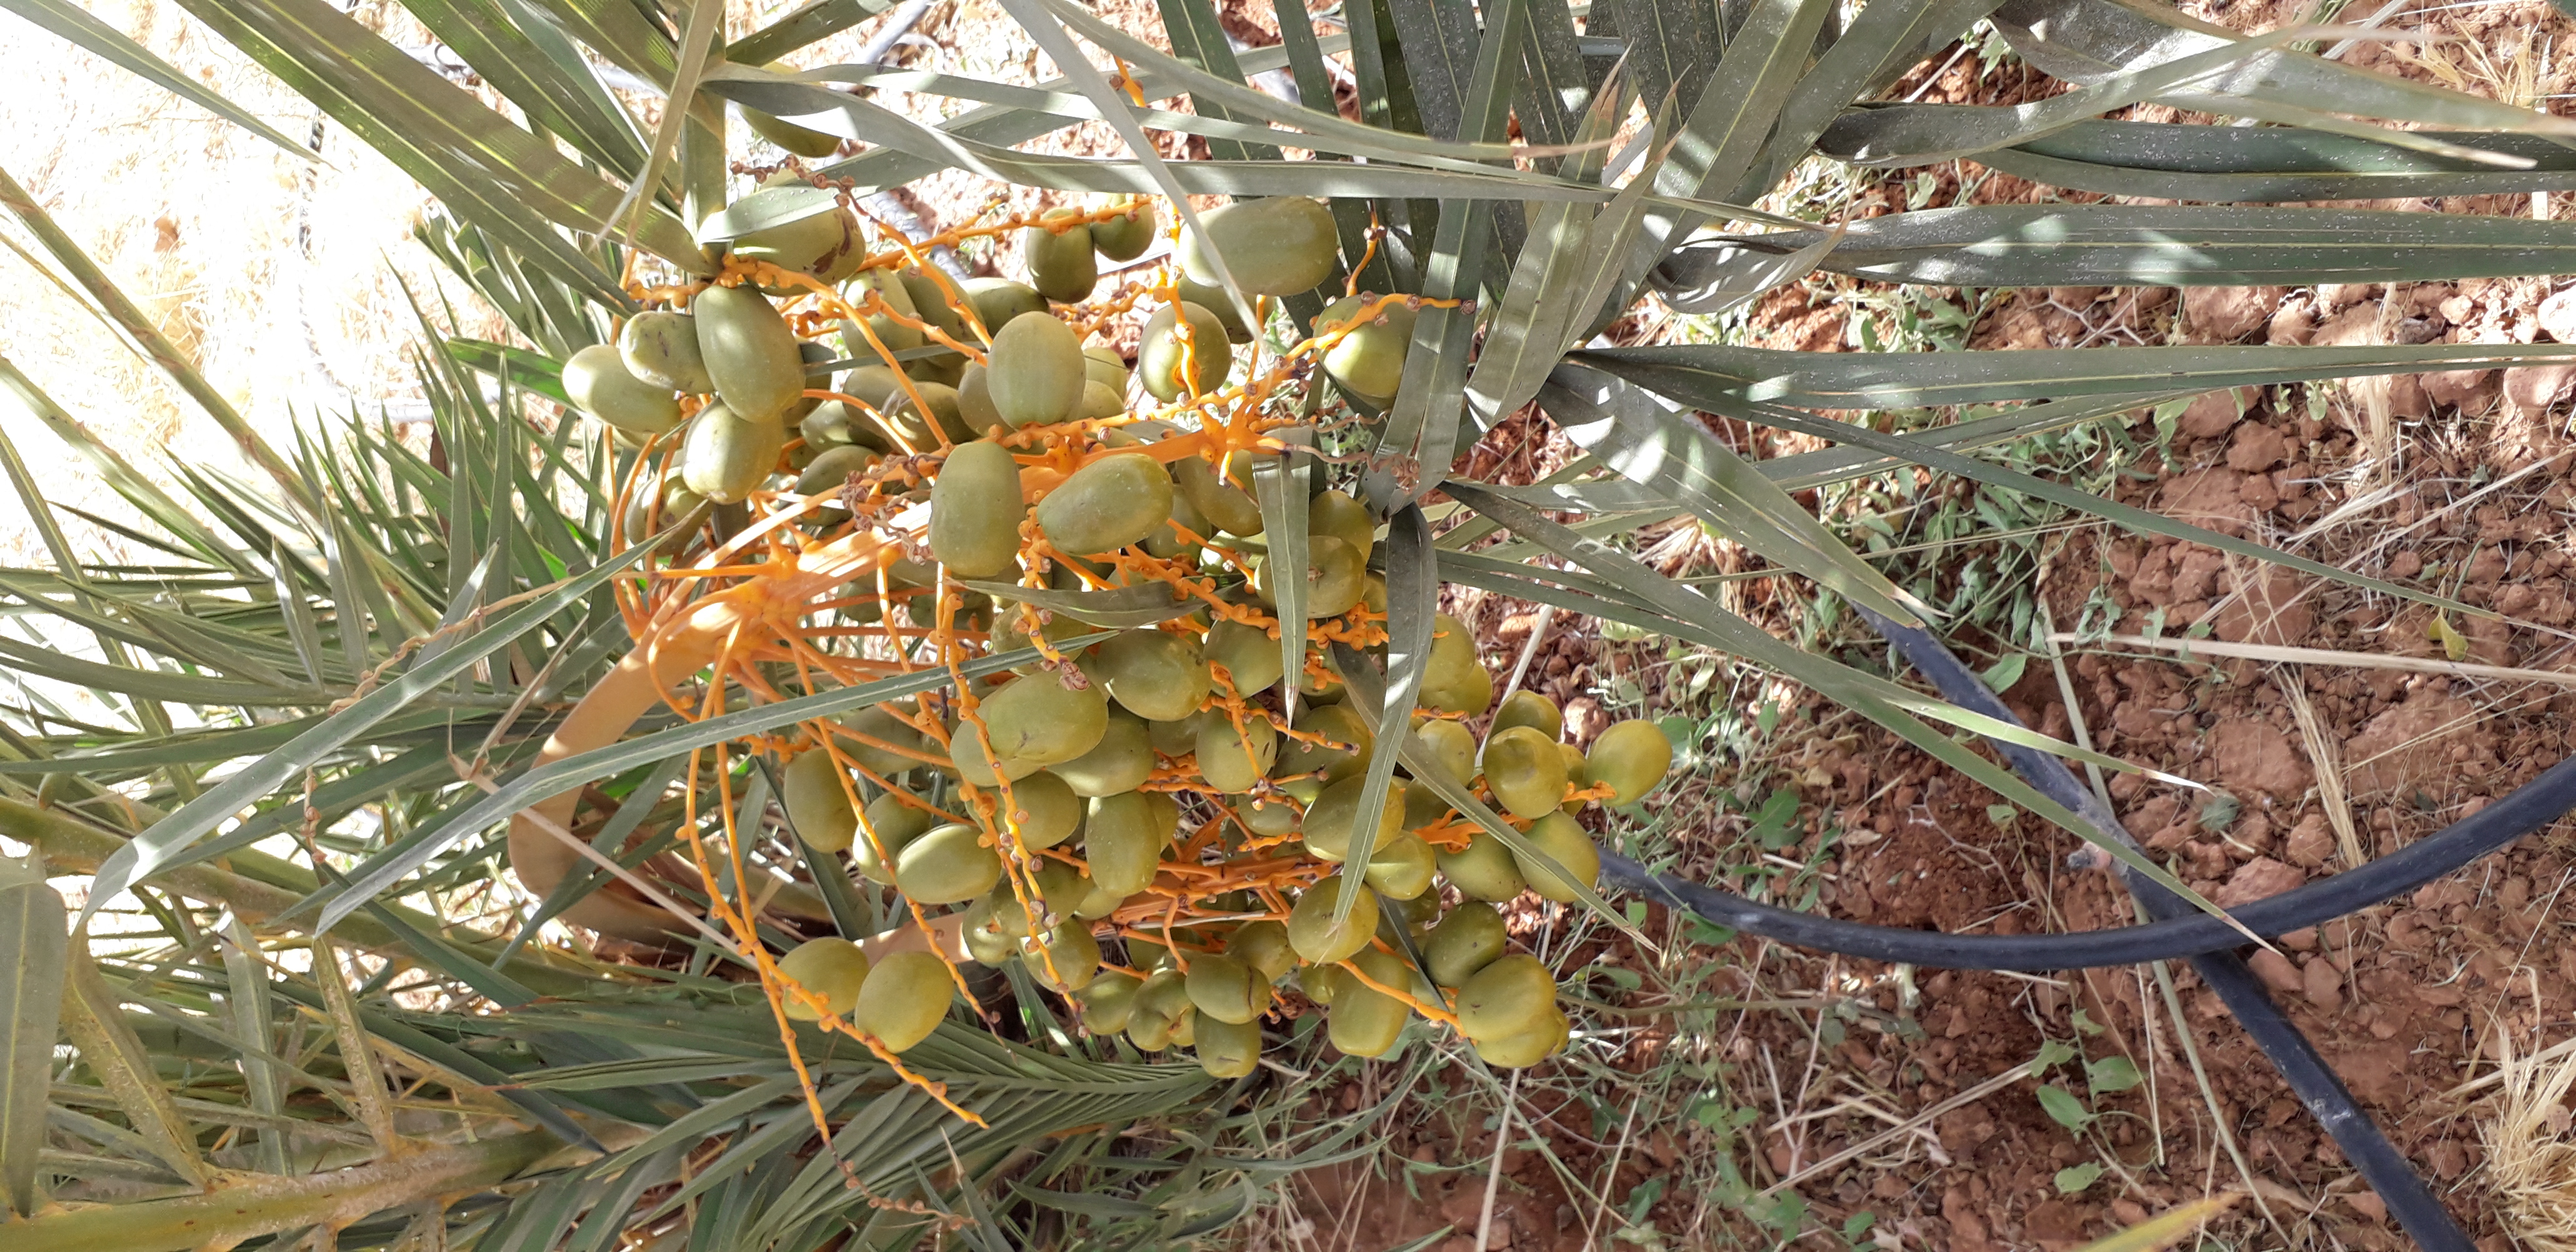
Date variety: Boufagous